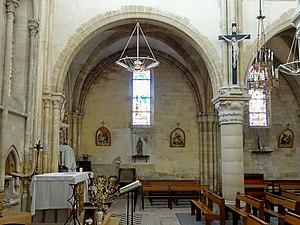
Dernière grande arcade au sud.
L' église Saint-André de Boissy-l'Aillerie est l'église paroissiale de la commune de Boissy-l'Aillerie dans le Val-d'Oise. Elle se composait d'une nef romane du XIIᵉ et d'un chœur gothique du XIIIᵉ siècle. Ruinée dès la fin du XVIIIᵉ siècle, l'église restera longtemps en état d'abandon, avant que le chœur ne soit reconstruit entre 1848 et 1850. La nef et le clocher ne seront pas reconstruits et seulement des vestiges mineurs rappellent encore que l'église était initialement plus grande. Le chœur est toutefois de dimensions généreuses et présente une élévation sur trois niveaux, avec bas-côtés, triforium et baies hautes. Malgré les reconstructions successives, son architecture reste très homogène. Il fait l'objet d’une inscription au titre des monuments historiques depuis le 16 juin 1926.